List of automobiles known for negative reception

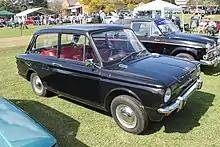
Hillman Imp

Despite being released with high hopes and getting much positive media attention at the time of its launch, the Hillman Imp was a commercial failure that was largely responsible for its parent group, the Rootes Group, getting into financial difficulties and being taken over by Chrysler to become part of Chrysler Europe in 1967. Designed as a small economy car that was to compete mainly with BMC's hugely popular Mini, it was, at first, hailed for its modern design, good road handling, and innovations like a motor block made completely of aluminum and an opening rear window that, together with a folding backseat, allowed for decent luggage space. However, it was criticized for having a rear engine, rear-wheel-drive layout while the Mini had paved the way for front engine, front-wheel drive small cars. But the main problem that soon damaged its reputation was poor quality control at the new, purpose-built Linwood plant, and an underdeveloped design that was rushed into production within three years of planning. Quality issues included the frequent failure of gearboxes and water pumps, poor engine cooling that often resulted in motors overheating, and generally poor production quality and panel fit. As a result, the Imp never sold as well as the Rootes Group had expected, and never even came close to the sales of the Mini. The car was largely responsible for financial losses that almost bankrupted the Rootes Group, leading to a takeover by Chrysler. The Imp was featured in the books "The Worst Cars Ever Sold" by Giles Chapman and "Naff Motors: 101 Automotive Lemons" by Tony Davis.